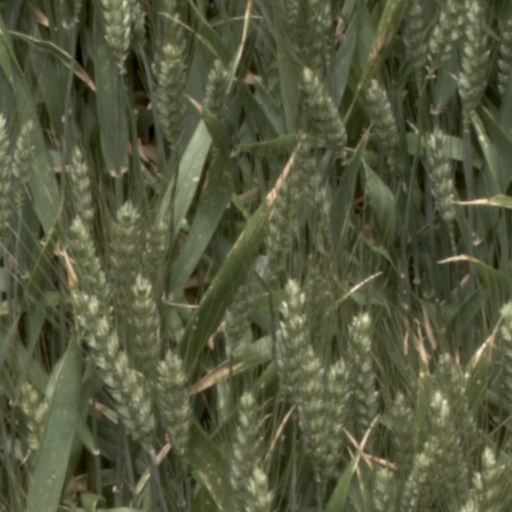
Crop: wheat